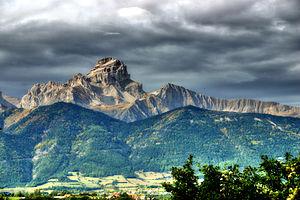
La Grande Tête de l'Obiou, ou plus communément l'Obiou, est un sommet situé dans les Préalpes françaises, dans le département de l'Isère, à peu près à égale distance de Grenoble et de Gap. Avec ses 2 789 mètres d'altitude, c'est le point culminant du massif du Dévoluy.